Dominican Americans

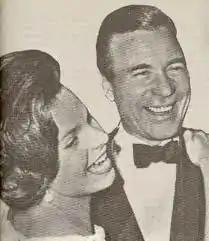
Porfirio Rubirosa, diplomatic and socialite who inspired the James Bond film character.

Sarah Loguen Fraser (1850–1933) was the first female doctor in the Dominican Republic. She obtained her medical degree from the State University of New York Upstate Medical University in 1876. Fraser is believed to be only the fourth African-American woman to become a licensed physician at the time. When she died in 1933, the Dominican Republic declared a nine-day period of national mourning with flags flown at half-mast. A small park in Syracuse honors the Loguen family, while the Child Care Center at Upstate Medical University is named in Sarah's honor.